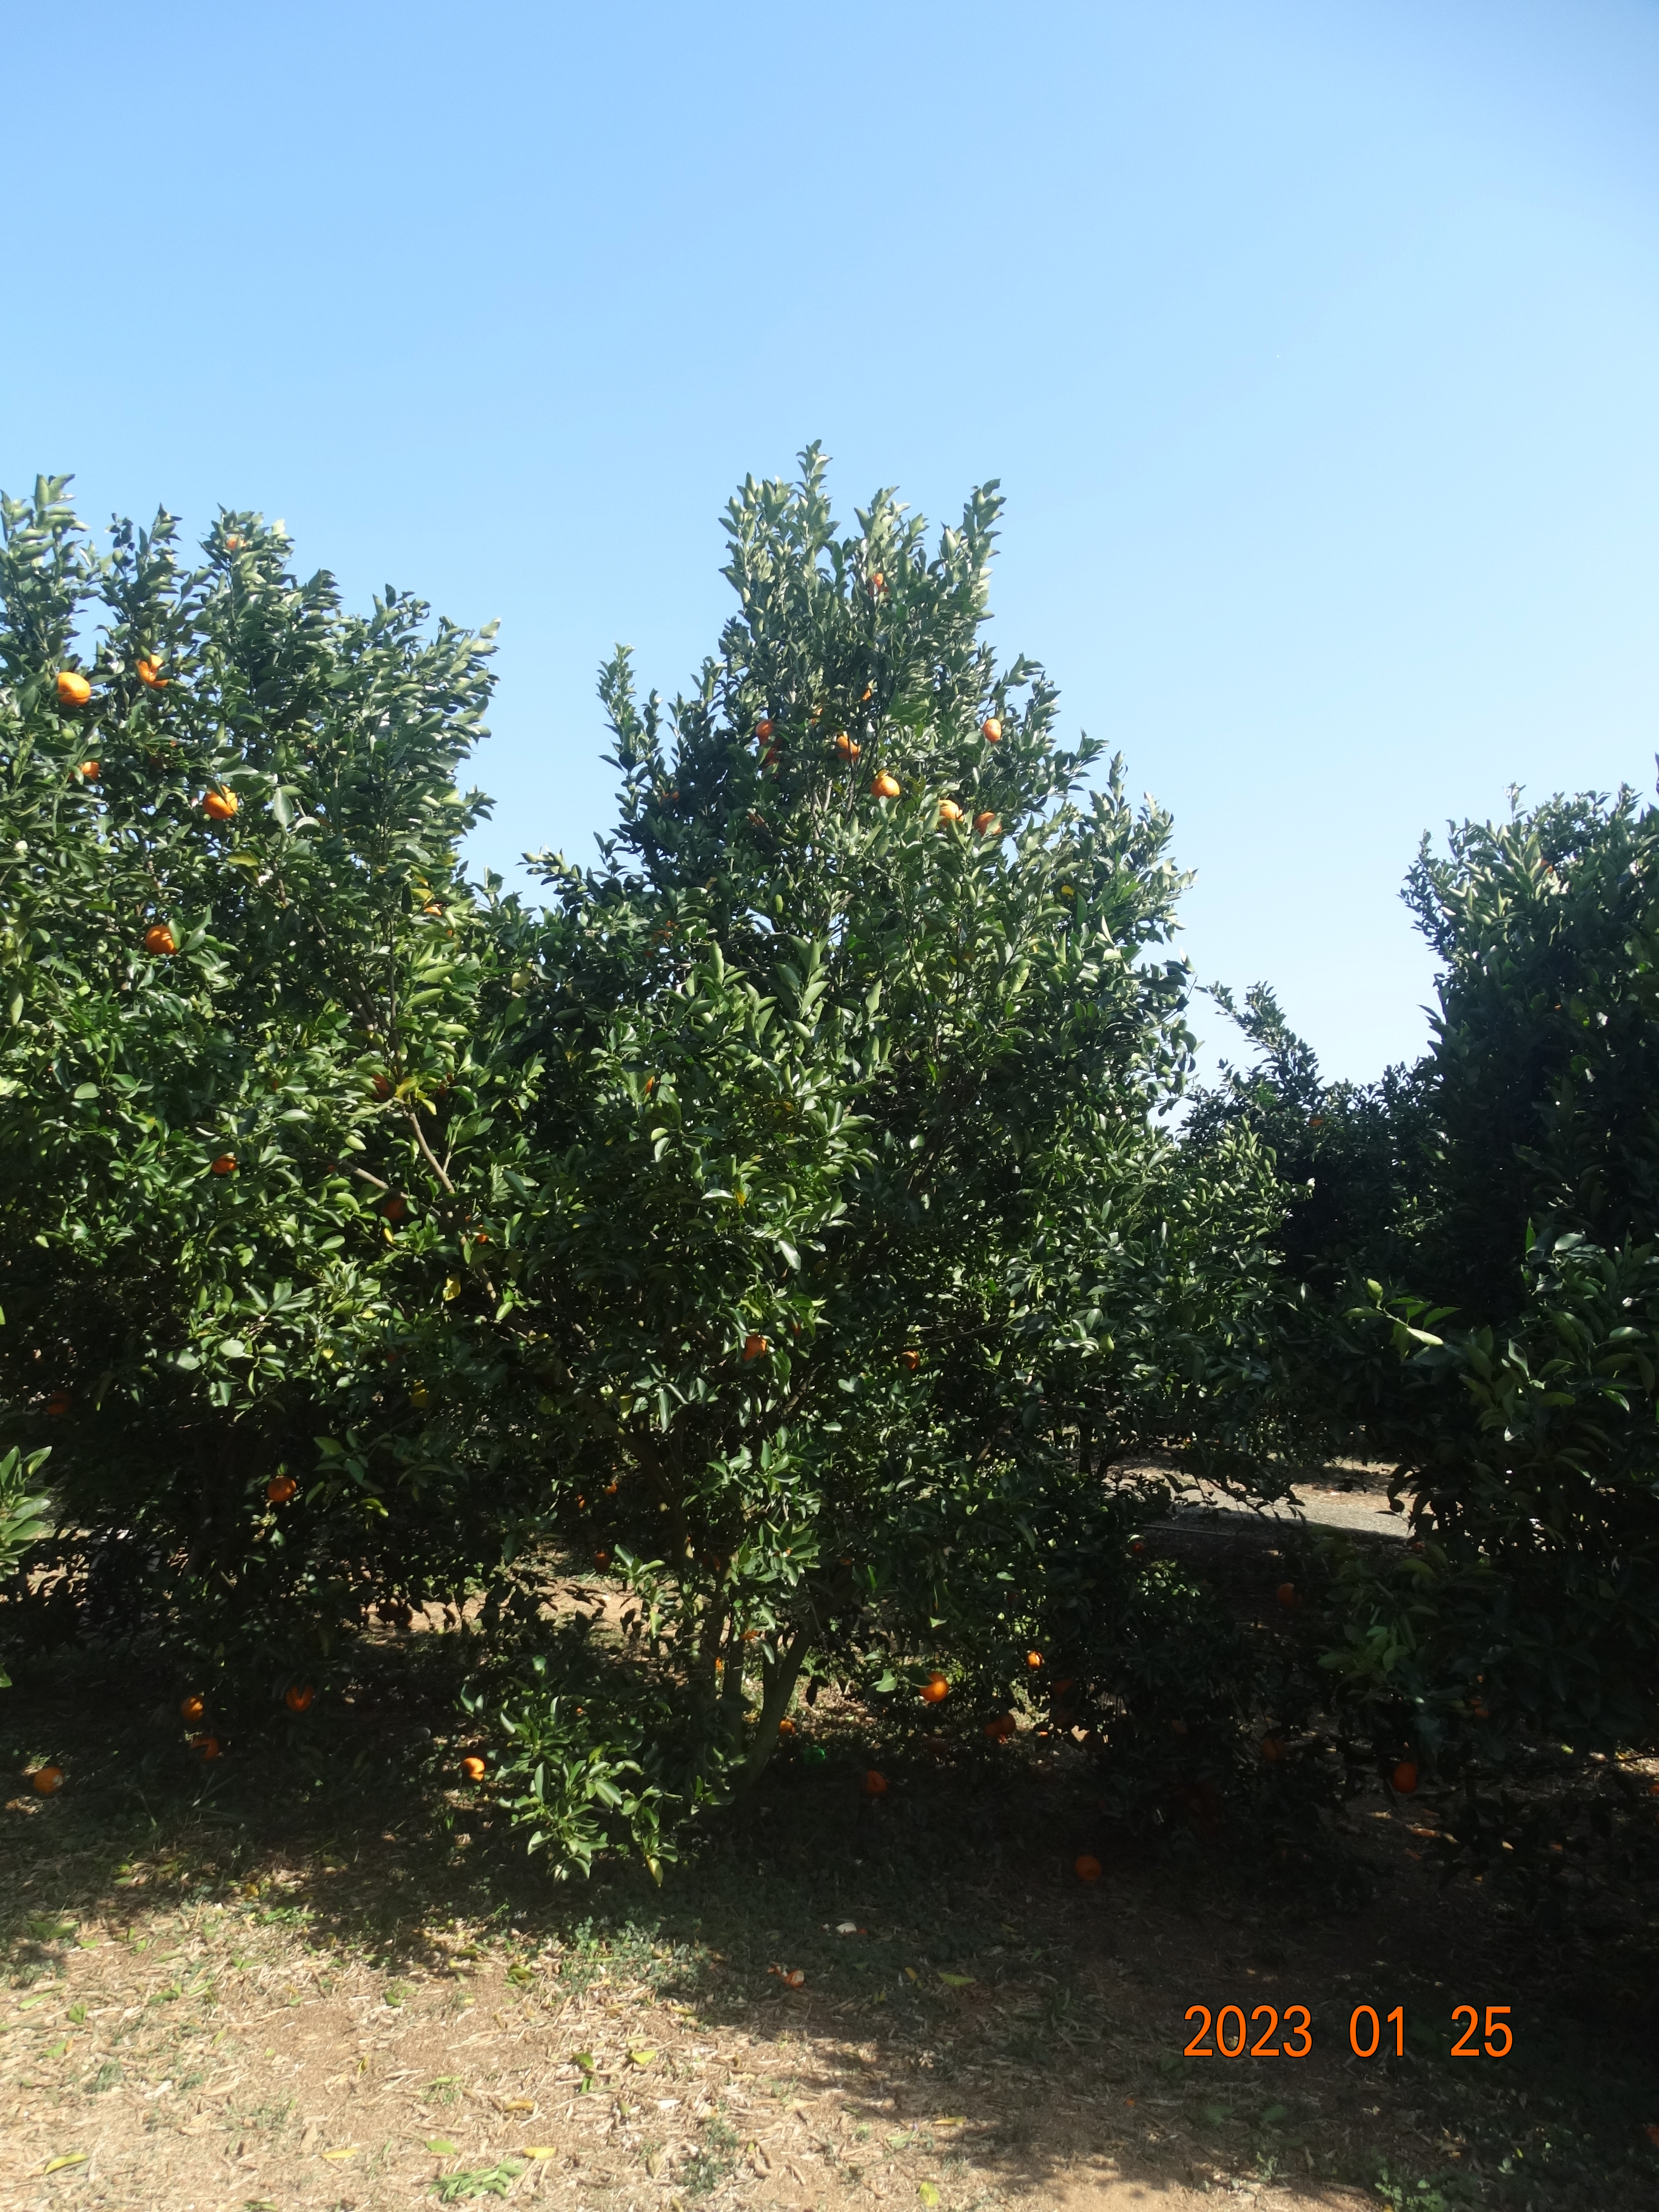
Citrus fruit variety: ponkan